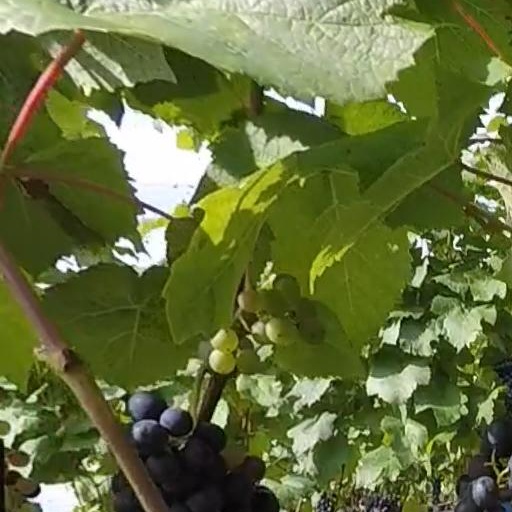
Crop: grape